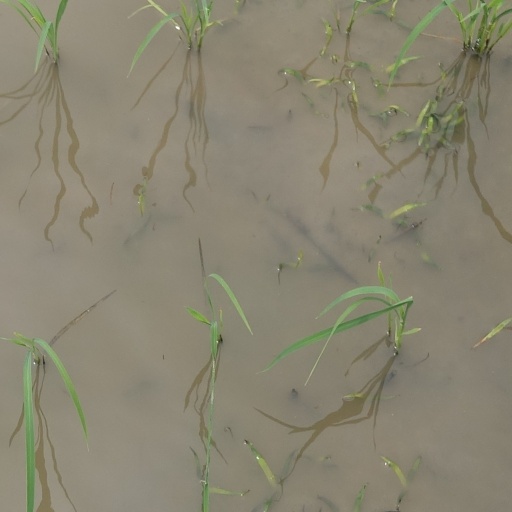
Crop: rice